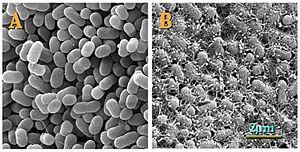
Vue en microscopie électronique de deux colonies de deux souches différentes d'Escherichia coli O157:H7
Un biofilm est une communauté multicellulaire plus ou moins complexe, souvent symbiotique, de micro-organismes, adhérant entre eux et à une surface, et marquée par la sécrétion d'une matrice adhésive et protectrice. Il se forme généralement dans l'eau ou en milieu aqueux.
La notion de chlororésistance recouvre tous les phénomènes de survie de microbes ou d'autres espèces au chlore libre ou associé à d'autres molécules, qu'il s'agisse d'espèces pathogènes ou non.
Escherichia coli O157:H7 est un sérotype d'Escherichia coli particulier responsable de plusieurs pathologies, dont la colite hémorragique, le syndrome hémolytique et urémique, et le purpura thrombotique thrombocytopénique.